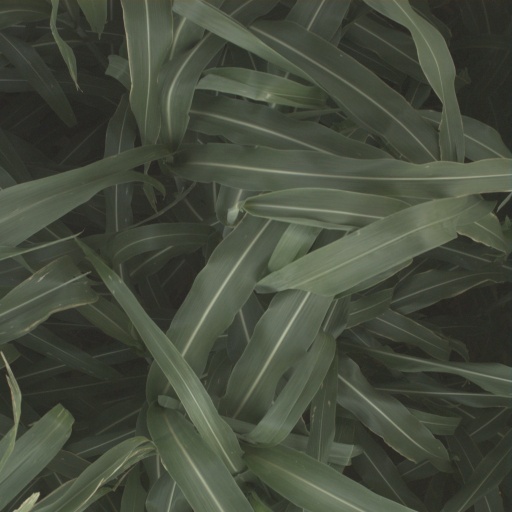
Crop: sorghum